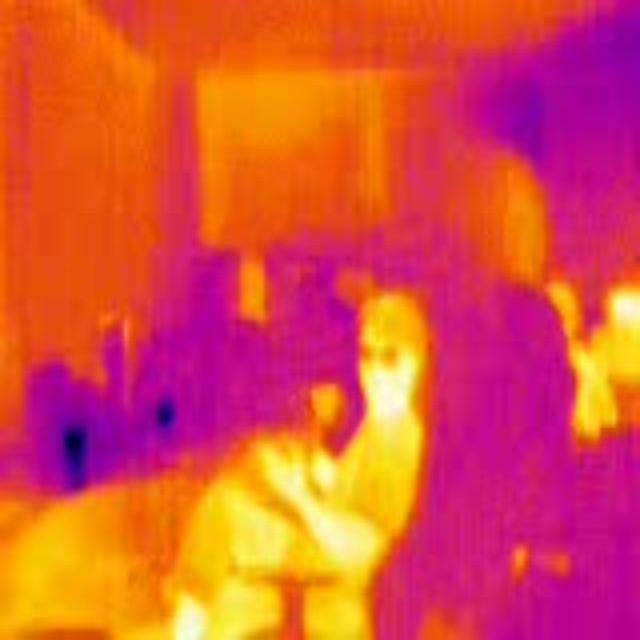
Detected objects:
label: person
label: person